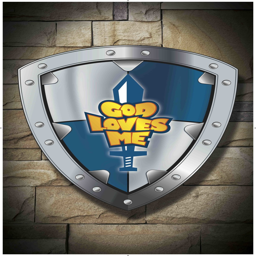
do each day 's theme with a shield !